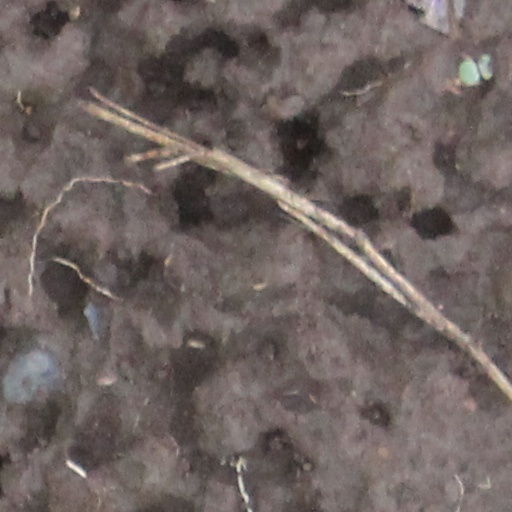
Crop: wheat